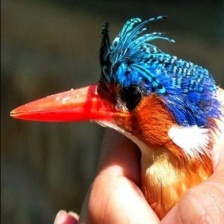
Species: MALACHITE KINGFISHER
Scientific name: CORYTHORNIS CRISTATUS